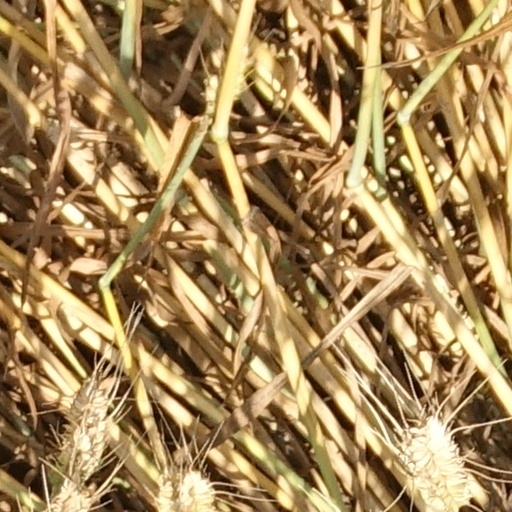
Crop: wheat